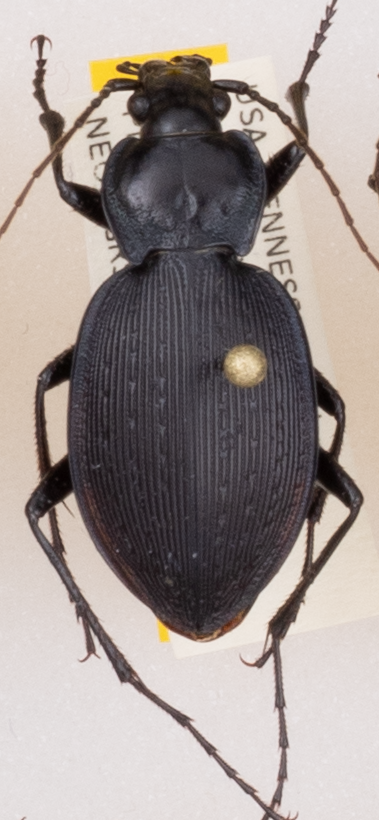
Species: Carabus goryi
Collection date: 2017-05-30
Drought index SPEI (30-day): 0.9
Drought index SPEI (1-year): -0.8
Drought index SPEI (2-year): -0.54